2024 Porsche Sprint Challenge Great Britain

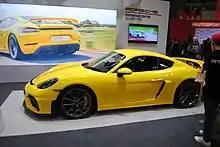
The car used in the championship, the Porsche 718 Cayman GT4 Clubsport.

The following teams and drivers are currently signed to run the 2024 season. All teams are run under a British license.